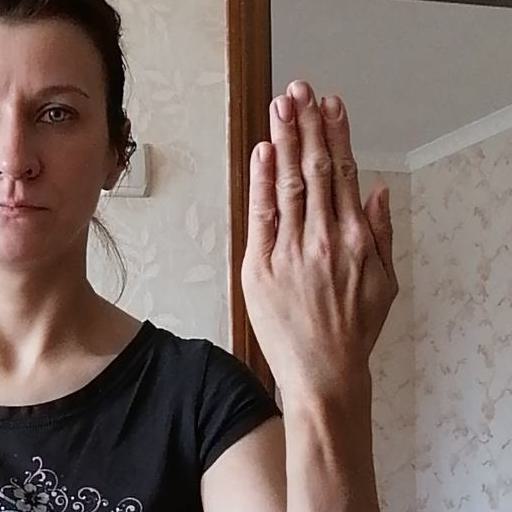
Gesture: stop_inverted